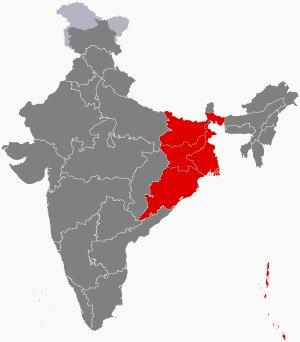
L'Inde de l'Est est une région qui englobe les États Indiens du Bihar, du Jharkhand, du Bengale-Occidental, de Odisha ainsi que du territoire des îles Andaman-et-Nicobar.